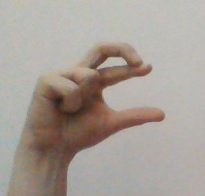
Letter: thal